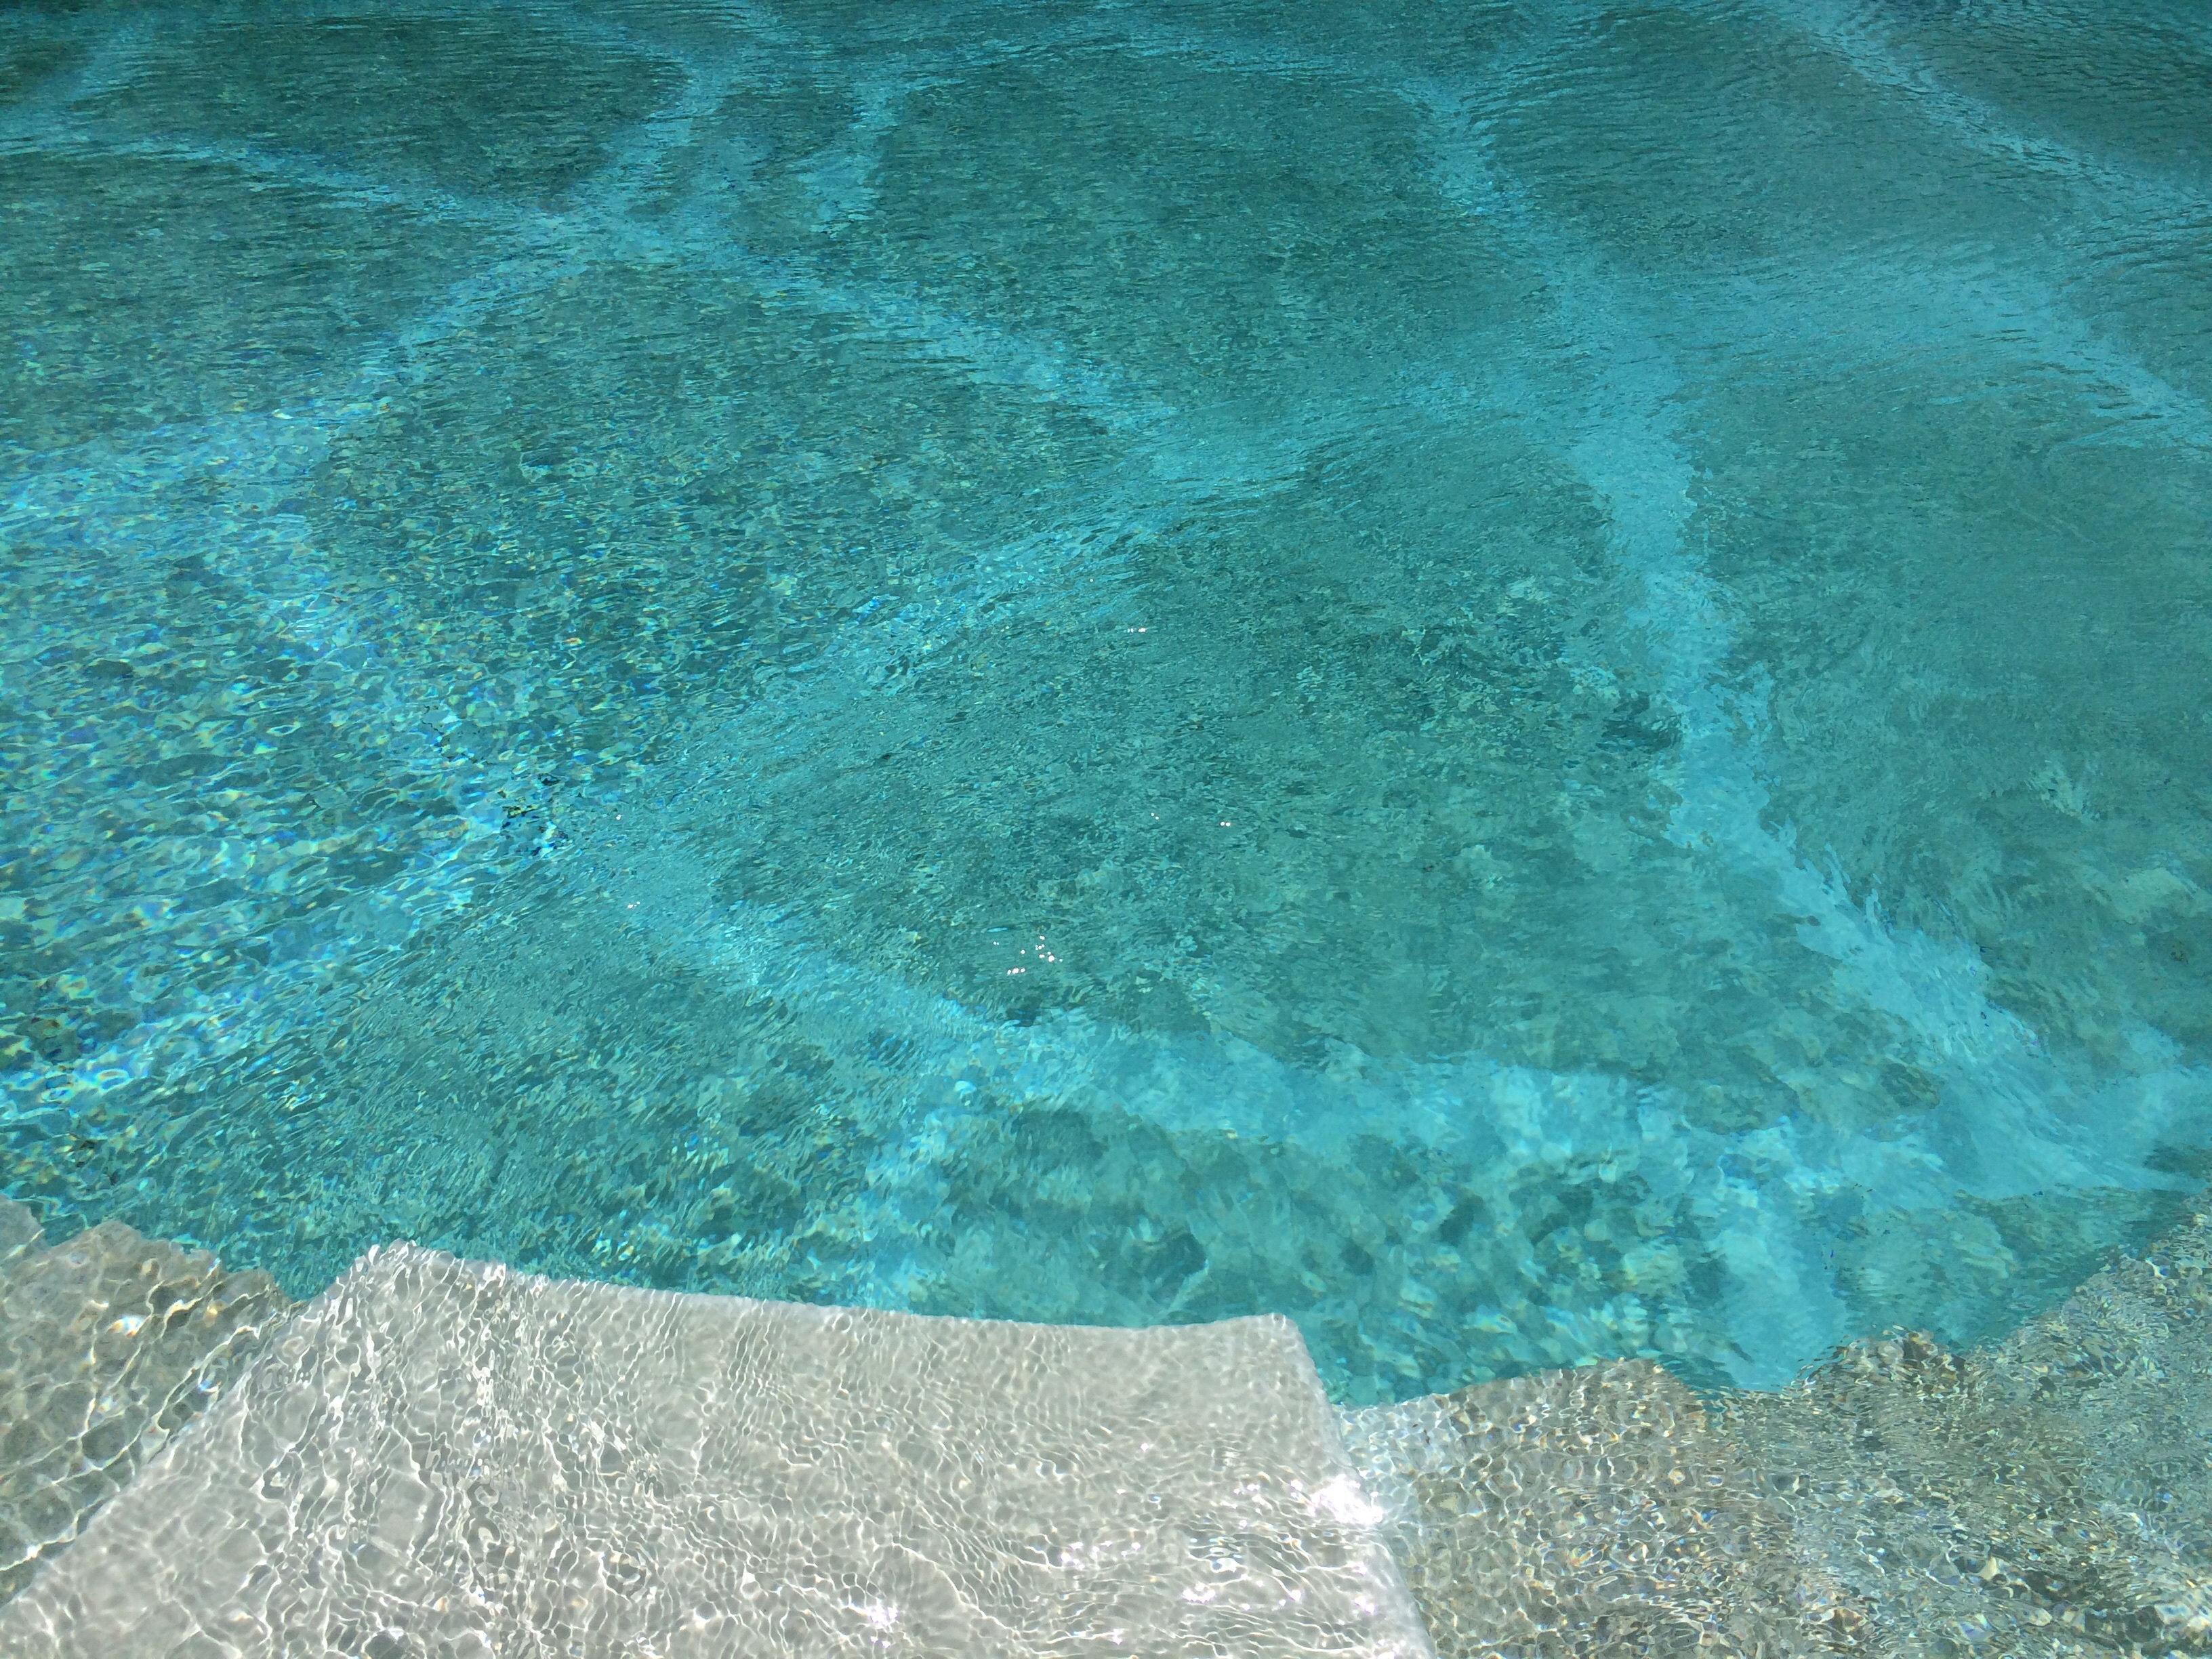
sea, water, ocean, wave, summer, pool, underwater, swimming pool, blue, swimming, coral reef, reef, wind wave, marine biology